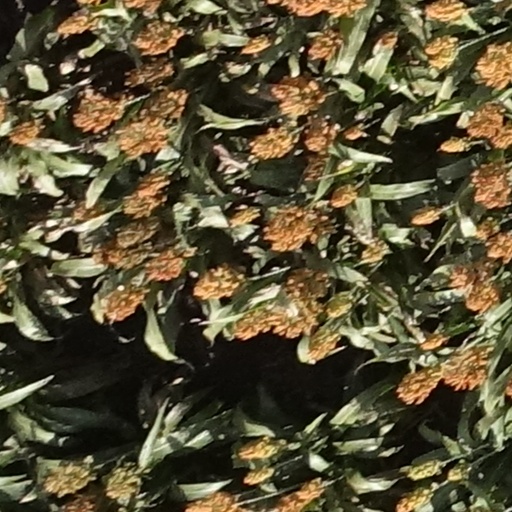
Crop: sorghum